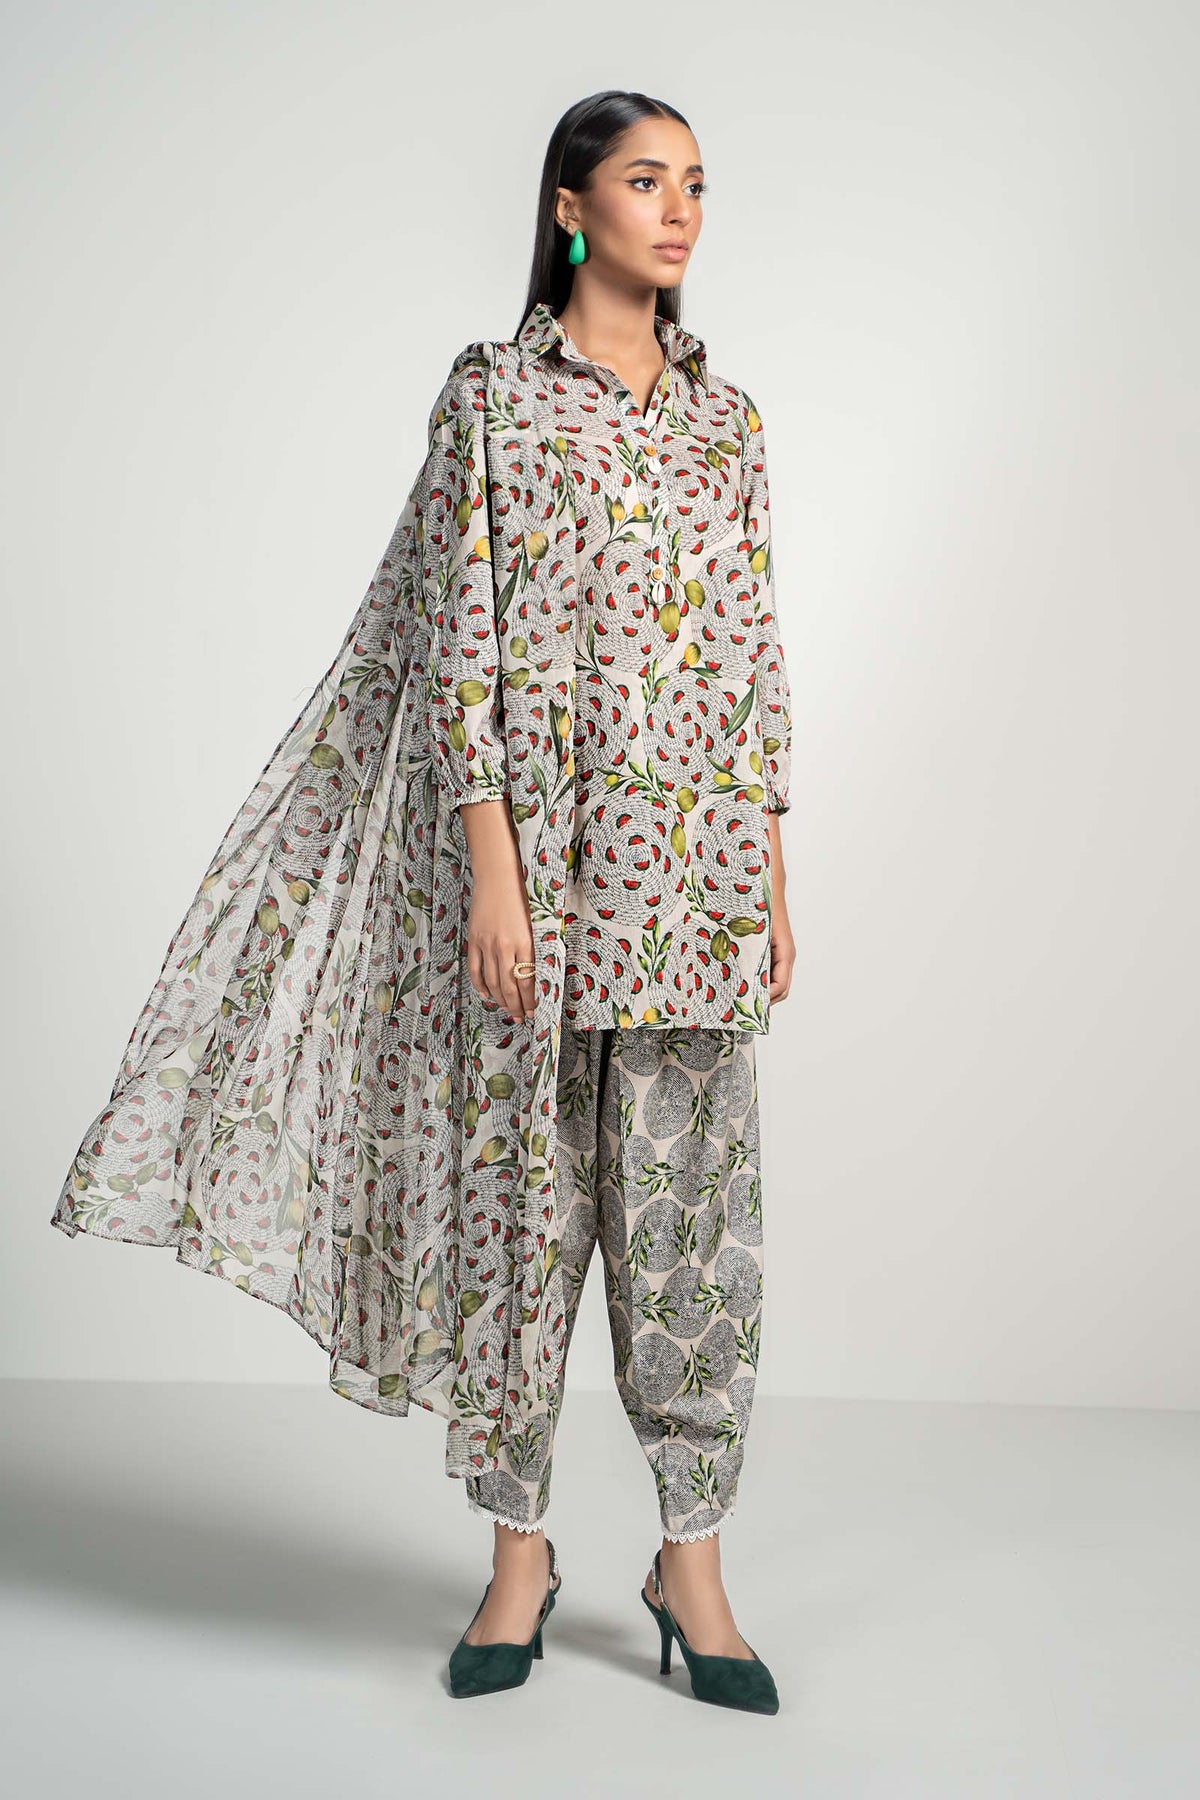
multi print cotton tunic top